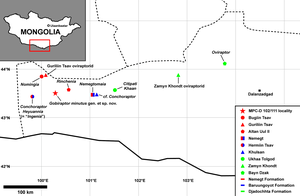
Gobiraptor est un genre éteint de dinosaures théropodes de la famille des oviraptoridés.